Torrie Wilson

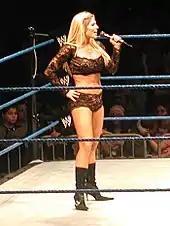
Wilson during a WWE house show in Chicago in January 2005

It was revealed on August 22, 2005, that Wilson and Candice Michelle had been moved to the Raw brand as a part of a trade in exchange for Stacy Keibler and Christy Hemme. On that night, Wilson and Candice turned heel by attacking 2005 Diva Search winner Ashley Massaro. Her and Candice's storyline feud with Massaro continued over the next couple weeks, as the duo, along with their enforcer Victoria (dubbed as the "Skankateers" by Trish Stratus), made things difficult for Massaro. On the September 5 episode of "Raw", Wilson defeated Massaro after interference from Victoria and Candice. Massaro evened the score on the September 12, 2005, episode of "Raw" when she brought out the returning Stratus, and the duo proceeded to attack the heels. Later that night, Wilson teamed up with Victoria in a losing effort to Stratus and Massaro. This led to a tag team match at Unforgiven, where the team of Stratus and Massaro defeated Wilson and Victoria. The following night on "Raw", Wilson was defeated by Stratus. After the match, Wilson, Victoria and Candice attacked Massaro and Stratus. The feud continued into "WWE Homecoming", where Stratus and Massaro defeated Wilson, Candice, and Victoria in the first three on two Bra and Panties match by stripping all three of their opponents.